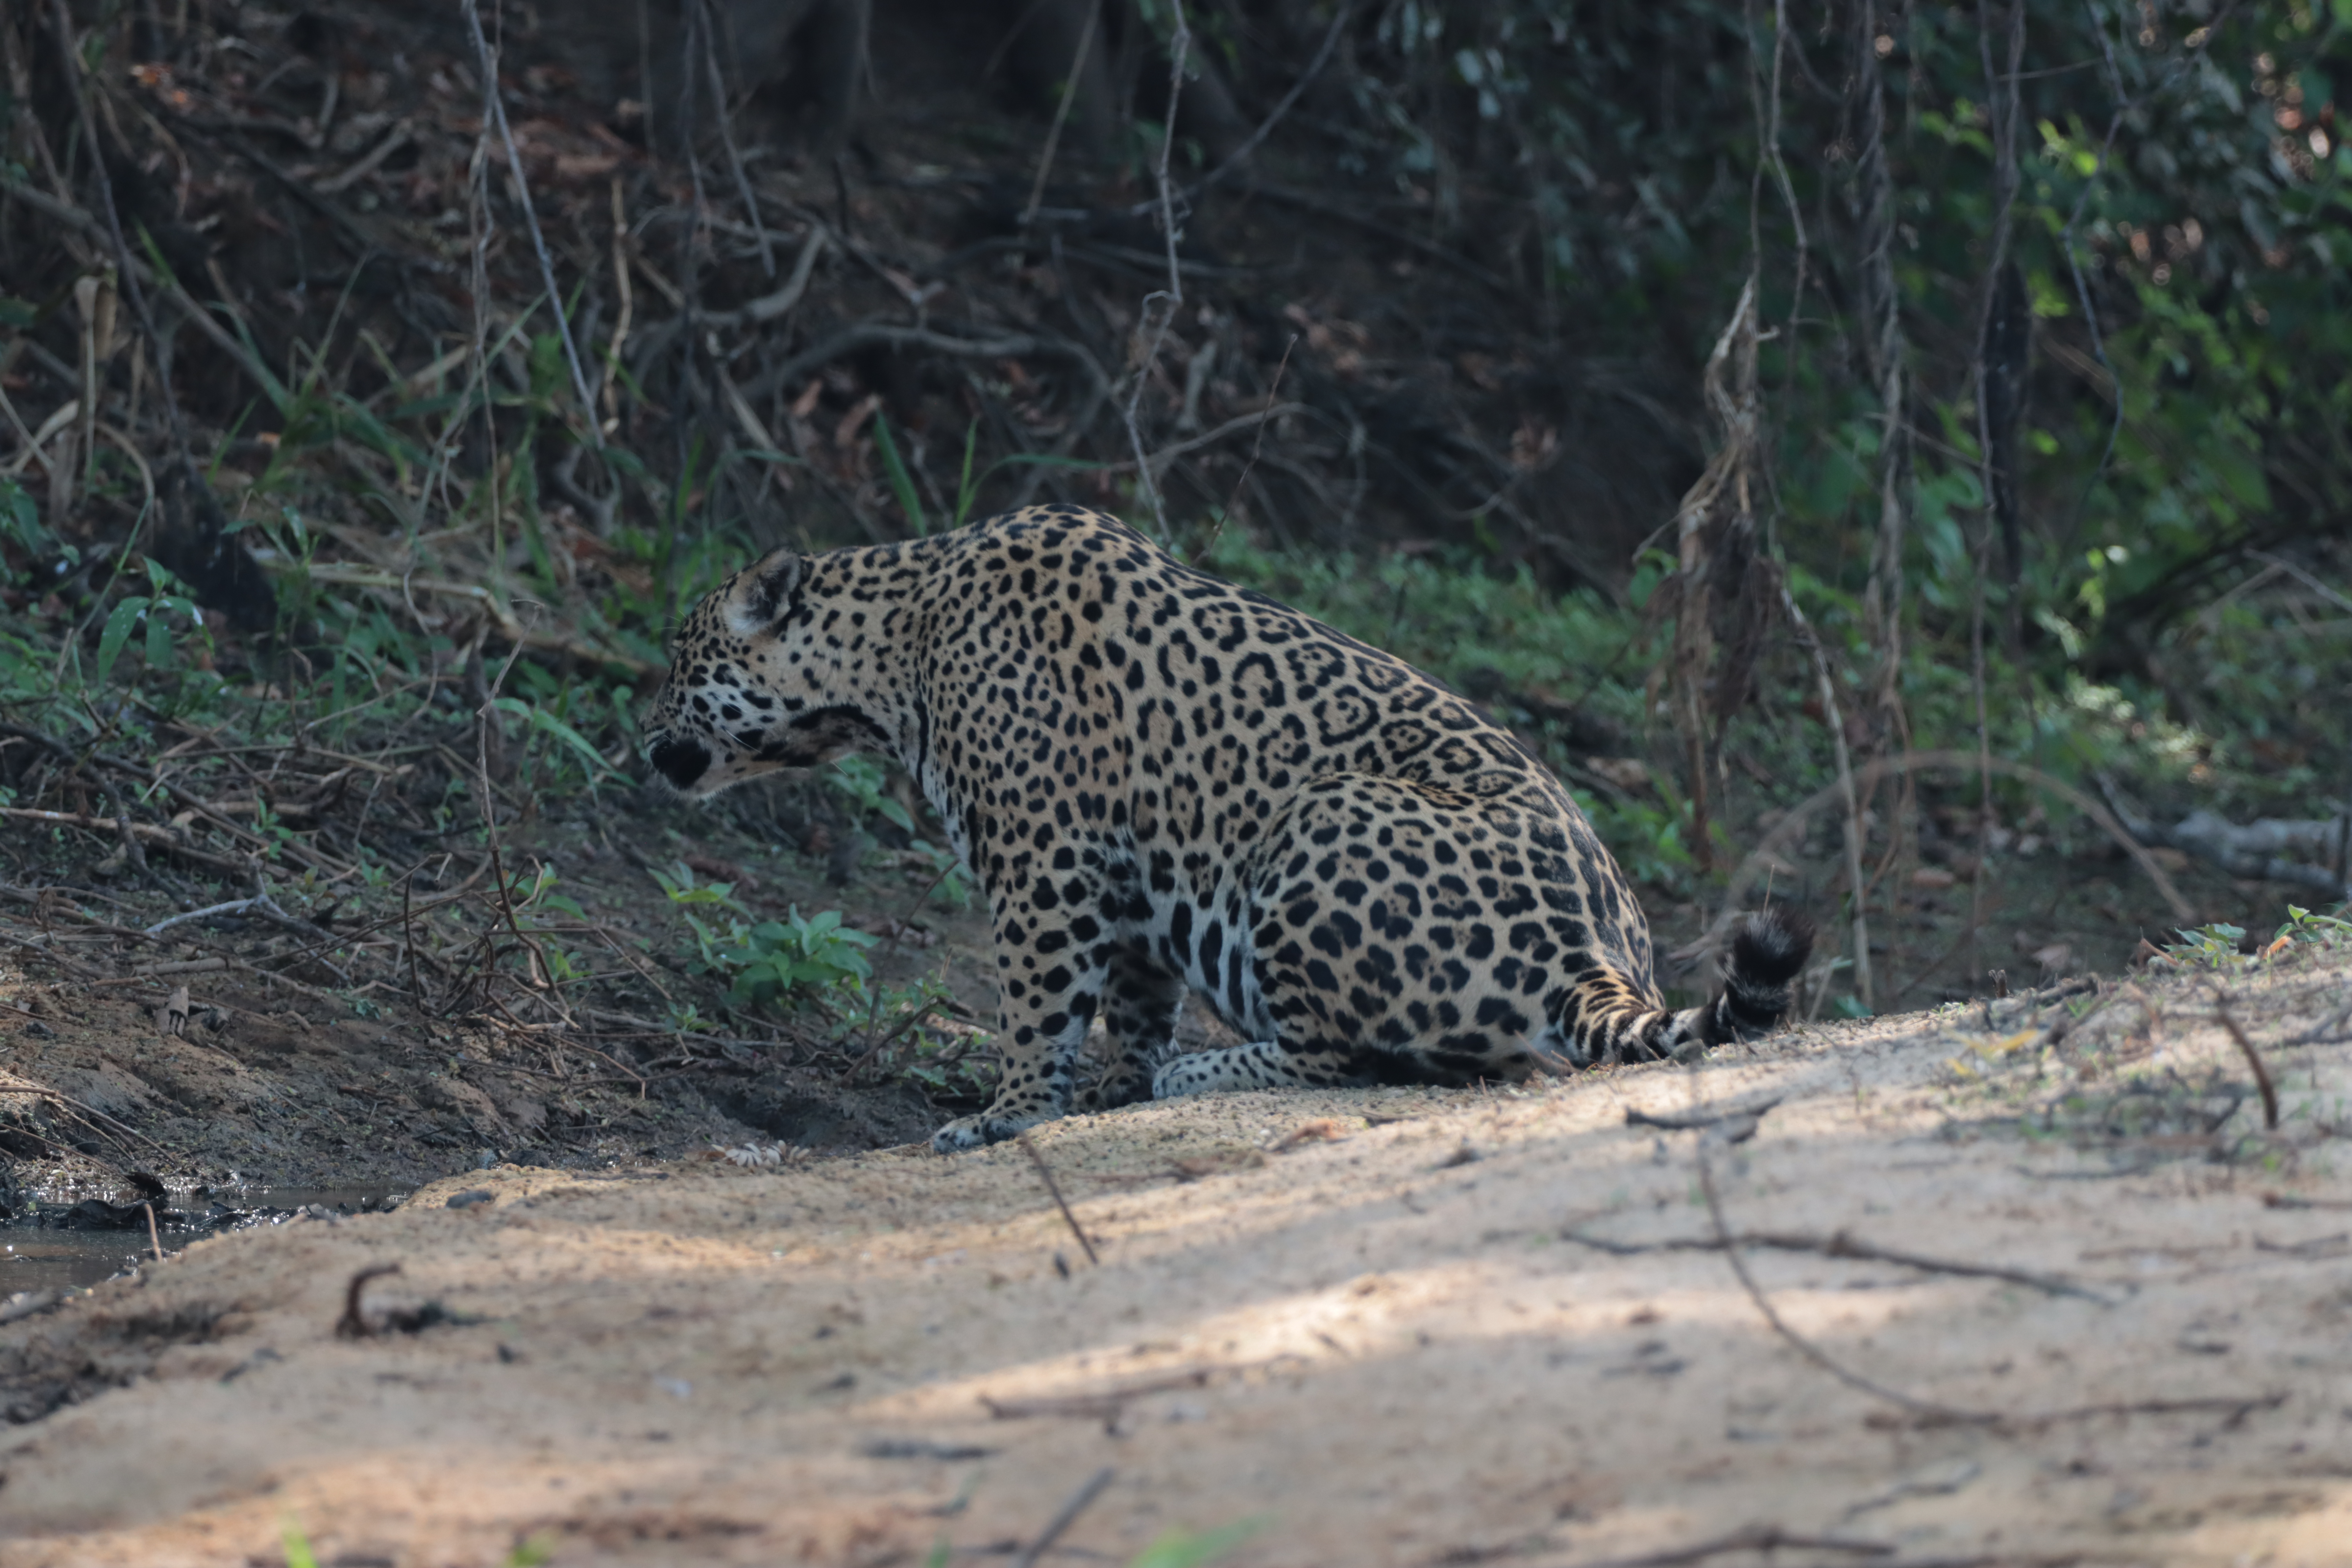
Jaguar: Saseka